Overshoot (signal)

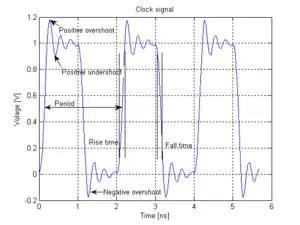
Overshoot and undershoot in electronic signal

In electronics, "overshoot" refers to the transitory values of any parameter that exceeds its final (steady state) value during its transition from one value to another. An important application of the term is to the output signal of an amplifier.